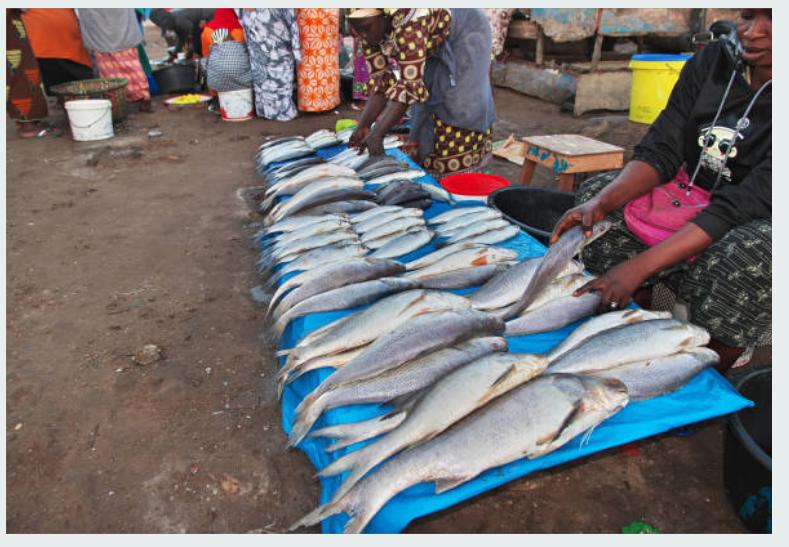
Maandhari ni ya wauzaji na wateja. Safi ndefu za samaki zimewekwa juu ya kitambaa cha samawati tayari kuuzwa watu kadhaa wamesimama karibu wameshughulikia biashara. Shughuli ni ya soko la wazi.